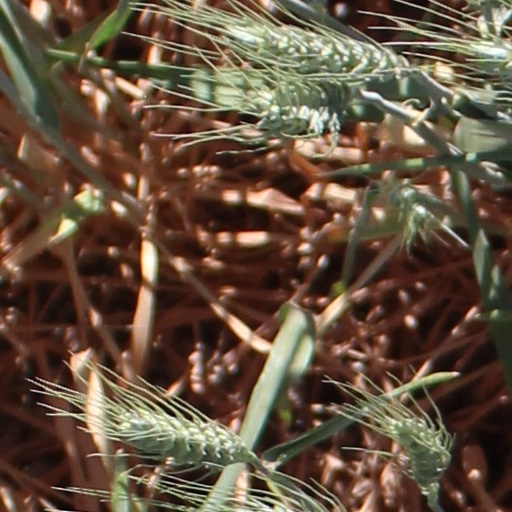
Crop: wheat